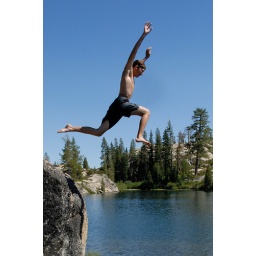
Brett jumping off rock into Long Lake near Serene Lakes-12-2 7-29-07